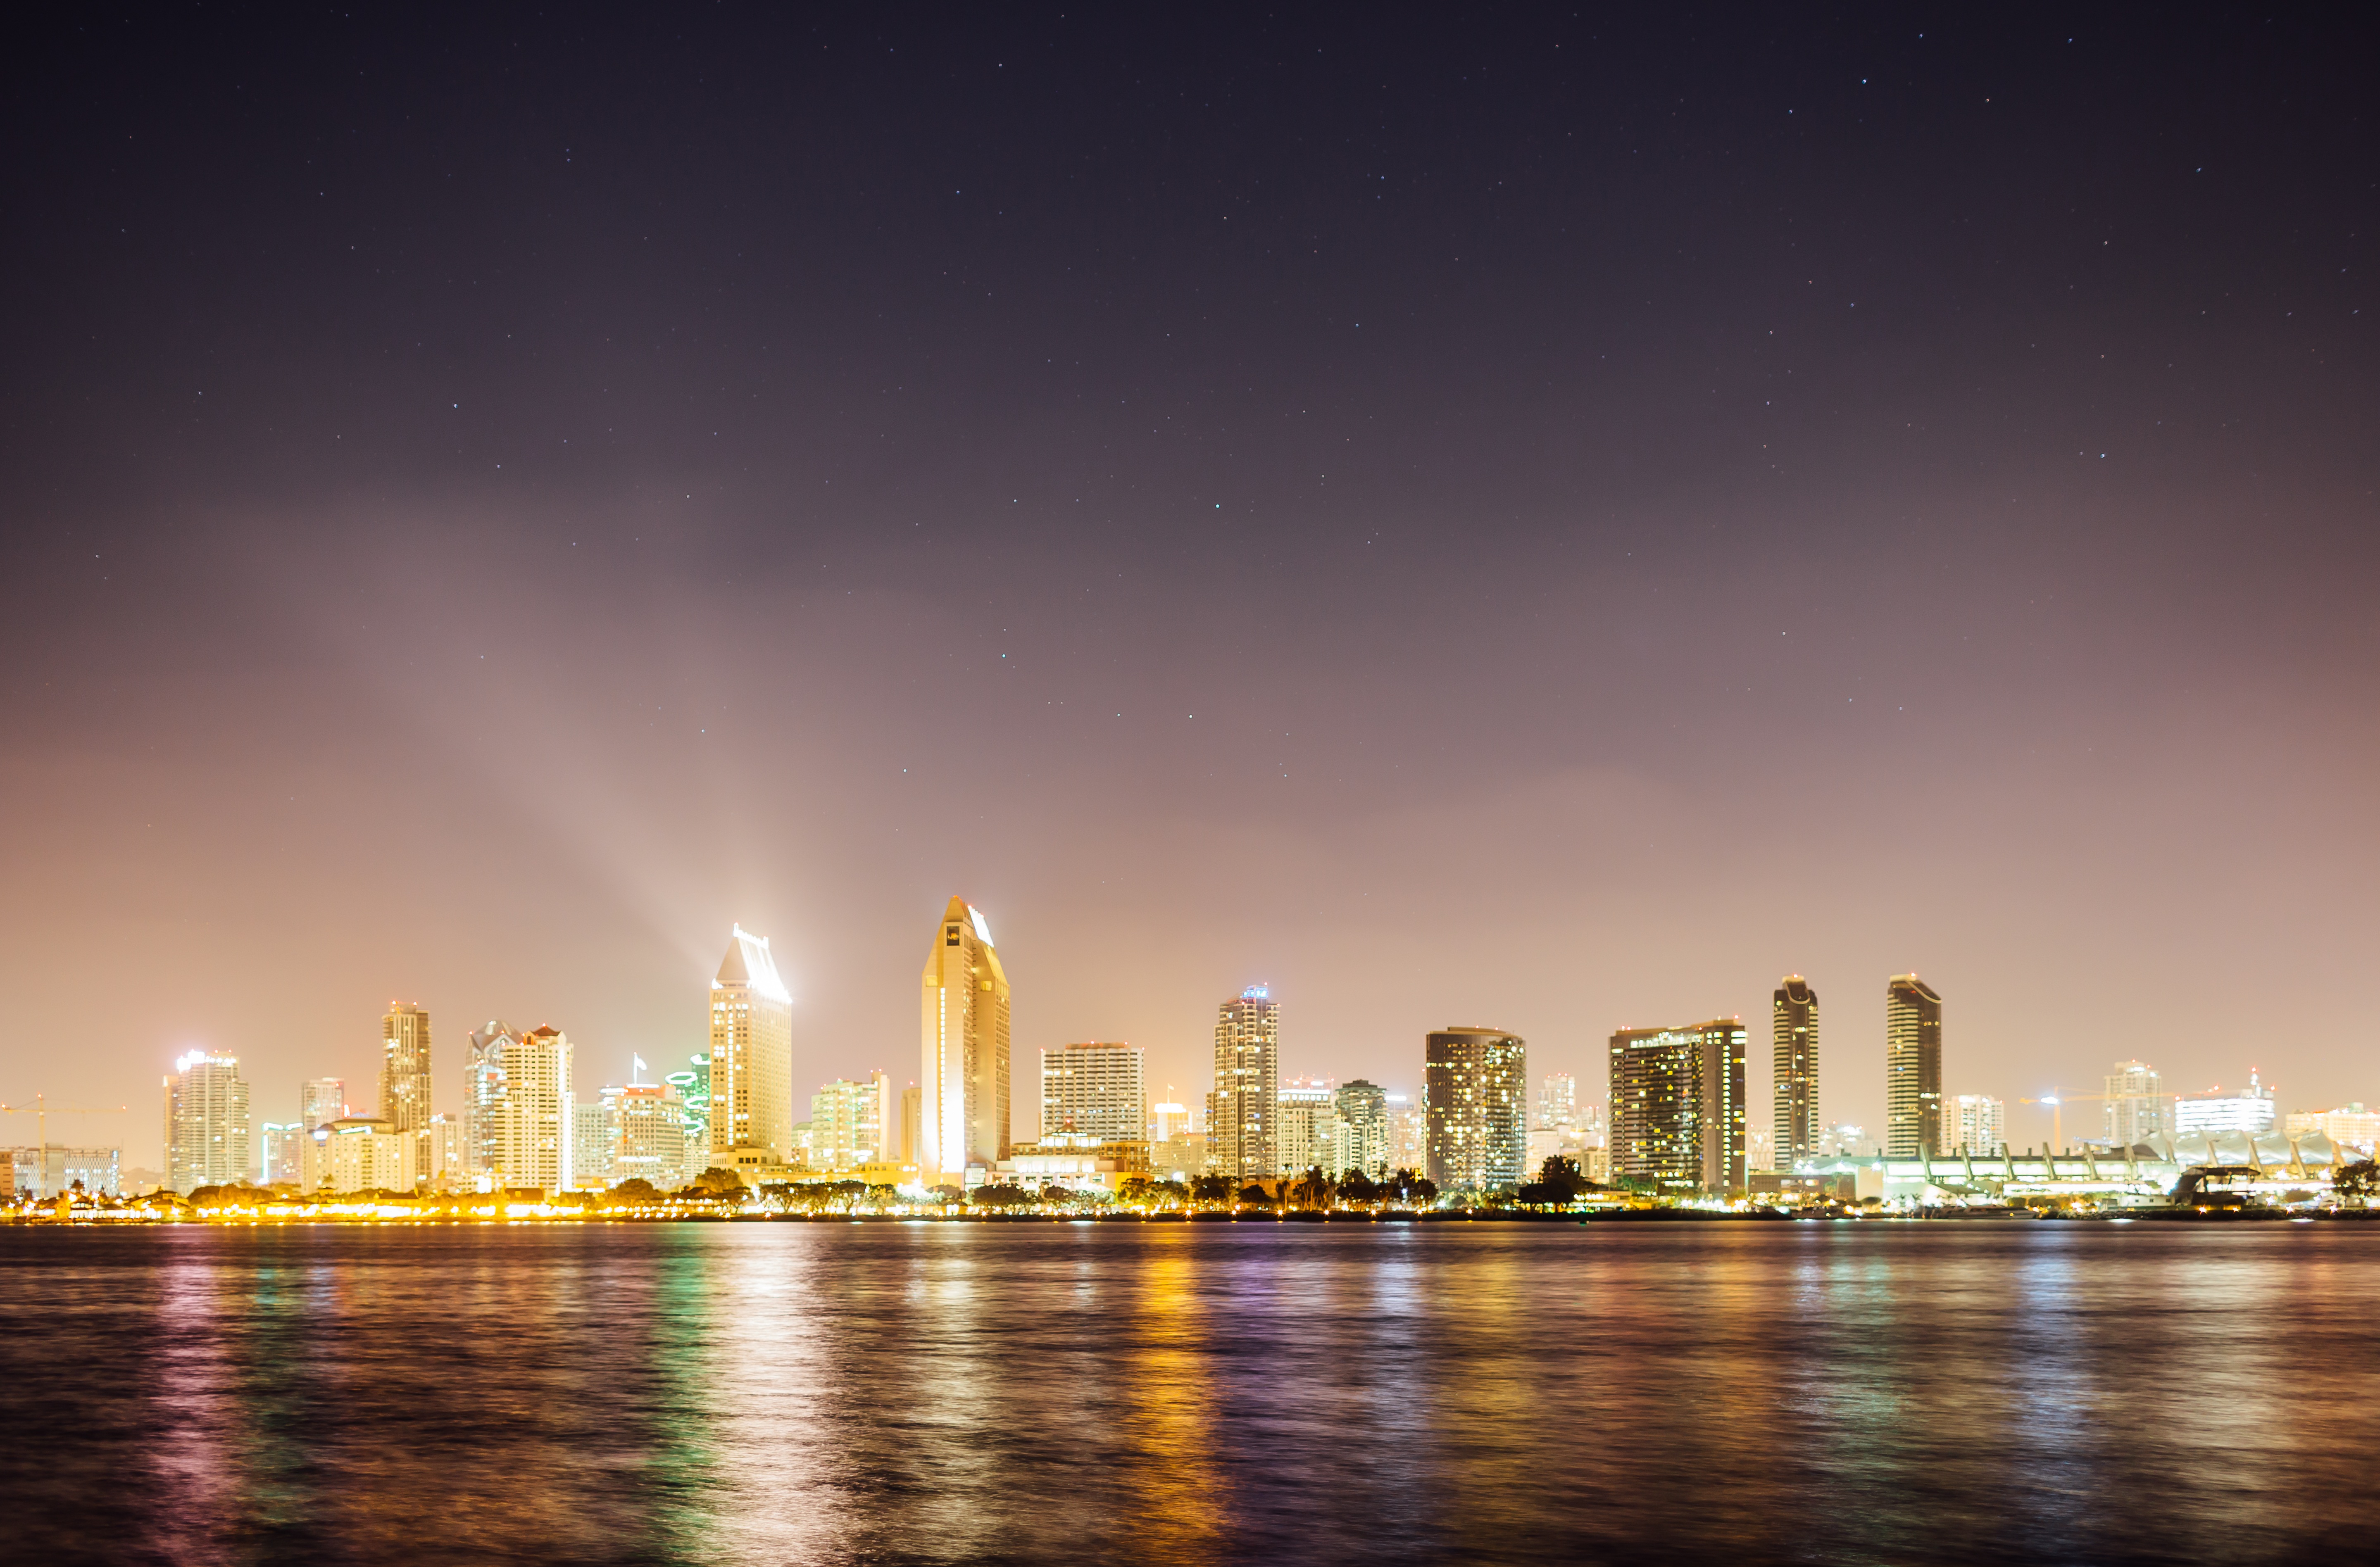
water, horizon, light, skyline, night, view, city, skyscraper, urban, river, cityscape, panorama, downtown, dark, dusk, evening, twilight, reflection, landmark, waterfront, modern, illuminated, skyscrapers, bright, scene, metropolis, flood light, geographical feature, human settlement, metropolitan area